Edward Boscawen

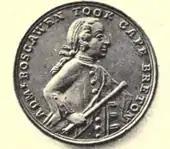
Edward Boscawen Medal: Siege of Louisbourg (1758)

In 1747 Boscawen was ordered to join Admiral Anson and took an active part in the first Battle of Cape Finisterre. The British fleet sighted the French fleet on 3 May. The French fleet under Admiral de la Jonquière was convoying its merchant fleet to France and the British attacked. The French fleet was almost completely annihilated with all but two of the escorts taken and six merchantmen. Boscawen was injured in the shoulder during the battle by a musket ball. Once more the French captain, M. de Hocquart became Boscawen's prisoner and was taken to England.